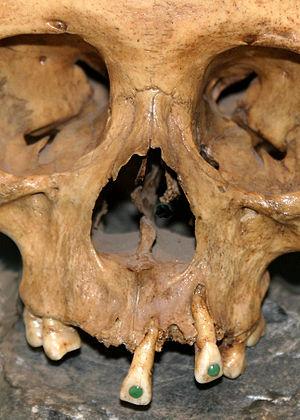
L’histoire de la médecine dentaire est une partie de l'histoire de la médecine, et l'étude des développements historiques de la médecine dentaire, y compris des biographies des personnes qui ont influencé la médecine dentaire de leur temps. Cette histoire s'étend très loin dans le passé. Ainsi, au Danemark, la preuve de l'ouverture d'une molaire remonte au néolithique. Le traitement conservatoire des dents chez les anciens paysans du Pakistan a pu être prouvé dans l'intervalle de 7 000 à 5 500 ans av. J.C, et ce avec l'intention de « réparer » les dents, et éventuellement même de combler les cavités. Depuis les Sumériens, on a cru jusqu'aux temps modernes qu'un ver dans la dent était responsable de la carie. Les premiers travaux sur la technique dentaire ont été faits au milieu du Iᵉʳ millénaire av. J.-C. par les Étrusques et les Phéniciens. L'influence des savants romains et grecs a été déterminante au Moyen Âge tant dans le monde chrétien que dans le monde arabe.